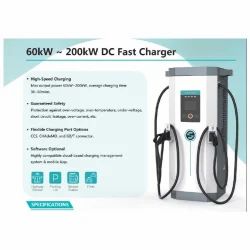
Label: 60kW_DC_Fast_Charger_Station